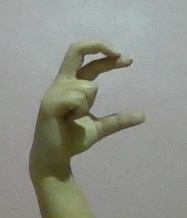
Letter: thal